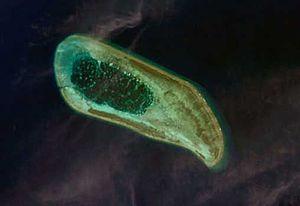
Les îles Paracels sont un archipel de petites îles coralliennes inhabitées jusqu'en 2013, situées en mer de Chine méridionale. Elles sont situées à environ 300 km au sud-est de l'île chinoise de Hainan et sont constituées d'environ 130 îlots coralliens répartis sur une zone de 250 km de long sur 100 de large.